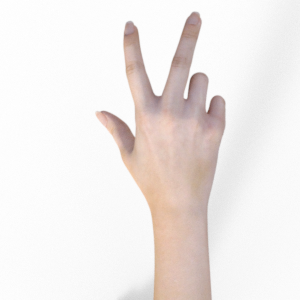
Label: scissors